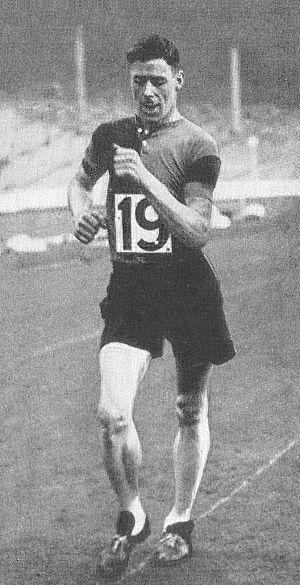
Hector Harold Whitlock était un athlète anglais, spécialiste de la marche athlétique.